Phineas and Ferb

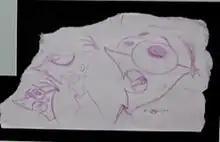
Drawn on butcher paper, this first drawing of Phineas began a rapid growth of characters and the outline of the artistic style.

Dan Povenmire attributes the show's genesis to his childhood in Mobile, Alabama, where his mother told him to never waste a day of summer. To occupy himself, Povenmire undertook projects such as hole-digging and home movie-making. Povenmire recalled, "My mom let me drape black material all the way across one end of our living room to use as a space field. I would hang little models of spaceships for these little movies I made with a Super 8 camera." He was an artistic prodigy and displayed his very detailed drawings at art shows. Marsh was raised in a large, blended family. As with Povenmire, Marsh spent his summers exploring and taking part in various activities to have fun.